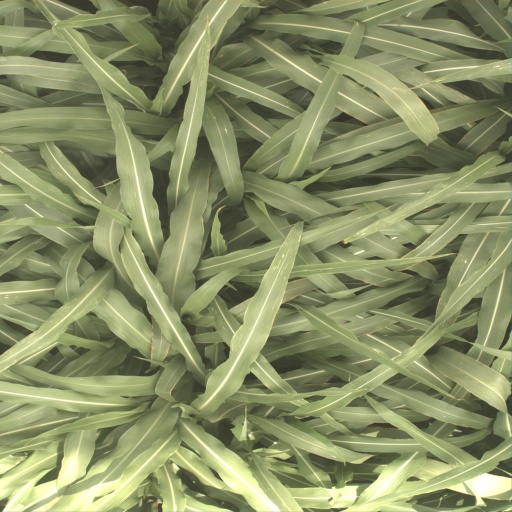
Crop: sorghum